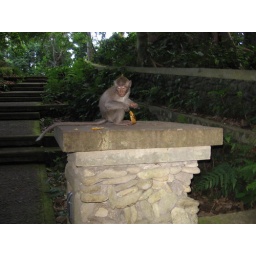
eating a banana in the Monkey forest